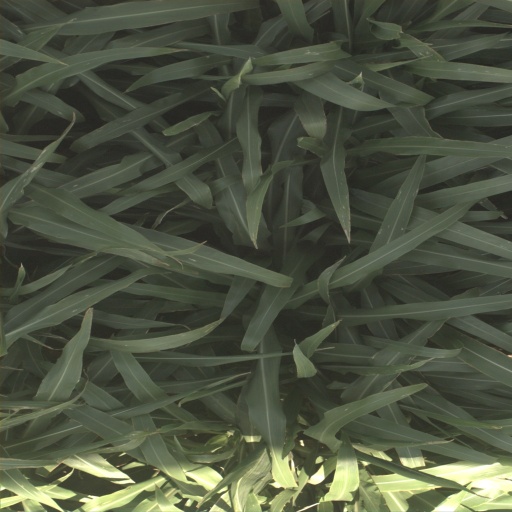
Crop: sorghum